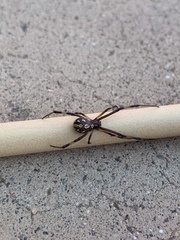
Species: Lactrodectus_hesperus